Richard Peters (Atlanta)

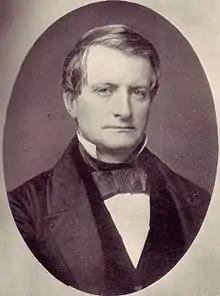
Richard Peters in 1848

Richard Peters (November 10, 1810 – February 6, 1889) was an American railroad man and a founder of Atlanta, Georgia, in the 1840s.